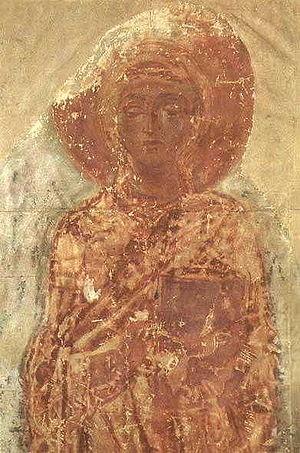
L'église collégiale de la Transfiguration-du-Sauveur est une église orthodoxe de l'époque de la Russie kiévienne et de la principauté de Tchernigov qui date du XIᵉ siècle. C'est le monument le plus ancien conservé de l'Ukraine de la rive gauche, puisqu'elle a été construite en 1033. Il reste des fragments de fresques de cette époque.